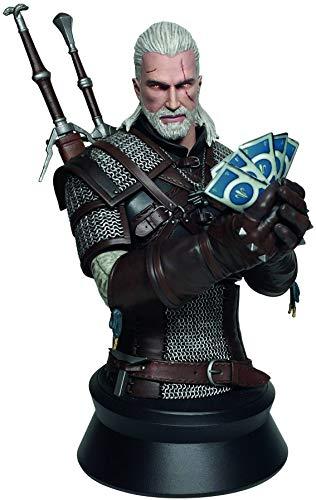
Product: Dark Horse Deluxe Geralt Playing Gwent Bust Toy
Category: Toys & Games | Collectible Toys | Statues, Bobbleheads & Busts | Statues
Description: Produced in collaboration with CD projekt red.
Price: $87.69
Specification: ProductDimensions:4x4x8.5inches|ItemWeight:3pounds|ShippingWeight:3.66pounds(Viewshippingratesandpolicies)|DomesticShipping:ItemcanbeshippedwithinU.S.|InternationalShipping:ThisitemcanbeshippedtoselectcountriesoutsideoftheU.S.LearnMore|ASIN:B01K6BX5K4|Itemmodelnumber:SEP160136|Manufacturerrecommendedage:15yearsandup